St. John's Central College

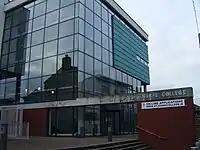
The new building constructed in 2003

In 2003 the college had over 1000 students enrolled in its courses. To keep up with this demand, the original wall of the female refuge and penitentiary on Sawmill Street were demolished, as well as classrooms constructed during the mid 1960s. In their place was constructed a new four story, 5200 square metre teaching facility.